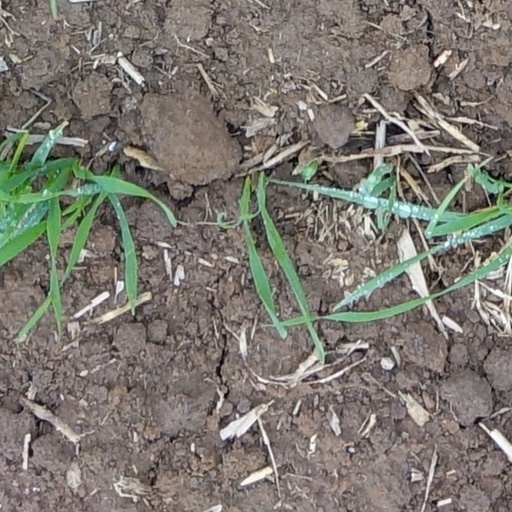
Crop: wheat